Ali Shirazi

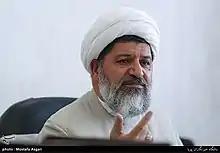
Image of Hojjatol Eslam Ali Shirazi

In February 2015, Shirazi said, "We shall not rest until we raise the flag of Islam over the White House." On March 2025 he was appointed as head of the Iranian Police Ideological−Political Organization.